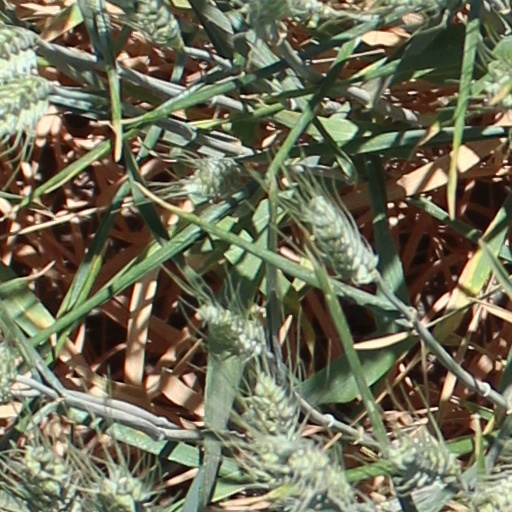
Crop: wheat